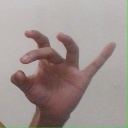
अक्षर: ओ